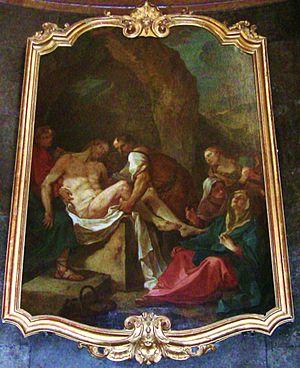
La mise au tombeau par Charles-Joseph Natoire.
La cathédrale Saint-Jean de Besançon recèle au total 35 toiles classées monuments historiques au sein même de l'édifice, dont des chefs-d'œuvre des artistes Fra Bartolomeo, Jean-François de Troy, Charles-Joseph Natoire ou encore Charles André van Loo. La majorité des œuvres fut exécutée au cours du XVIIᵉ siècle, bien que certaines aient été réalisées aux XVIIIᵉ et XIXᵉ siècles. Les plus grandes toiles sont accrochées dans l'abside du Saint-Suaire ainsi que dans la chapelle dite du Sacré-Cœur, mais d'autres œuvres sont également entreposées dans des salles non-ouvertes à la visite, rendant impossible leur contemplation. Actuellement, la cathédrale Saint-Jean est, à Besançon, l'édifice qui conserve le plus grand nombre de toiles après le musée des beaux-arts et d'archéologie et loin devant l'église Sainte-Madeleine ou encore l'observatoire de la ville.
La cathédrale Saint-Jean est une église, basilique et cathédrale carolingienne franc-comtoise à Besançon, construite dès le IIIᵉ siècle puis reconstruite plusieurs fois, notamment au IXᵉ siècle et au XIᵉ siècle ; elle comprend des parties romanes, gothiques et baroques. L'édifice est l'un des rares en France à comprendre deux chœurs opposés ; il recèle une trentaine de tableaux classés aux monuments historiques, une horloge astronomique considérée comme un chef-d'œuvre du genre, ainsi que « la Rose de Saint-Jean », un autel circulaire datant du XIᵉ siècle et entièrement réalisé dans du marbre blanc.
Le christianisme à Besançon apparaît au IIIᵉ siècle, période durant laquelle, selon la tradition, les martyrs Ferjeux et Ferréol ont évangélisé la ville et sa région. Toutefois le supplice et l'assassinat de ces deux figures du christianisme franc-comtois sont aujourd'hui tenus par certains historiens comme une invention de l'Antiquité tardive, l'ancienne Séquanie gallo-romaine ne se convertissant progressivement au christianisme qu'à partir du IVᵉ siècle. La première mention d'un évêque de la ville remonte à 346, mais des documents mentionnent des religieux en fonction dans la capitale comtoise dès le milieu du IIIᵉ siècle, époque où fut probablement construite la première église franc-comtoise, sur le site de l'actuelle cathédrale Saint-Jean.